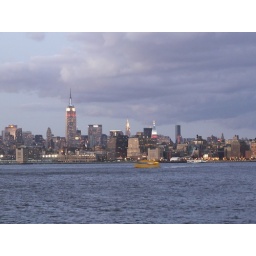
Lit in Red, white and blue for September 11th. 2006